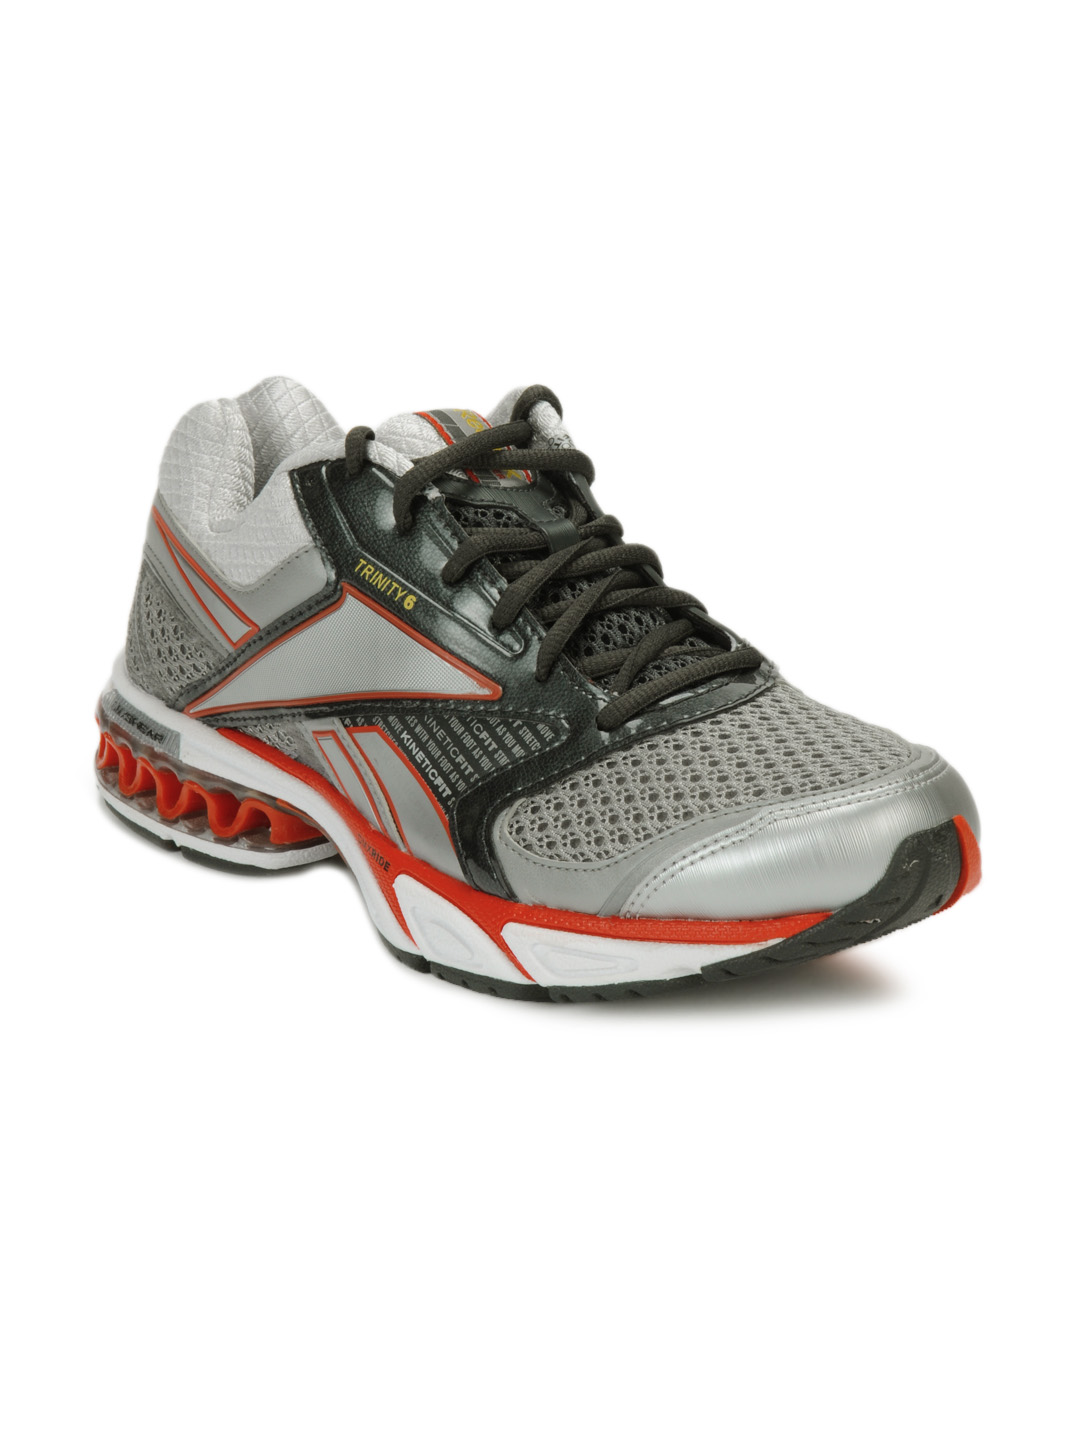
Reebok Men Grey Premier Trinity Sports Shoes
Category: Footwear / Shoes / Sports Shoes
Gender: Men
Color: Grey
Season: Summer 2012
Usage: Sports